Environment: real
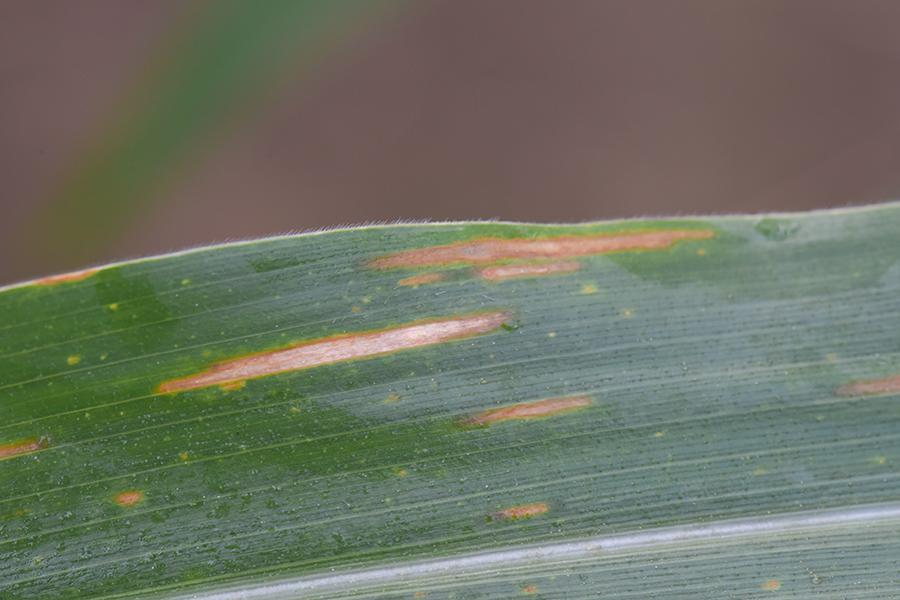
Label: gray_leaf_spot